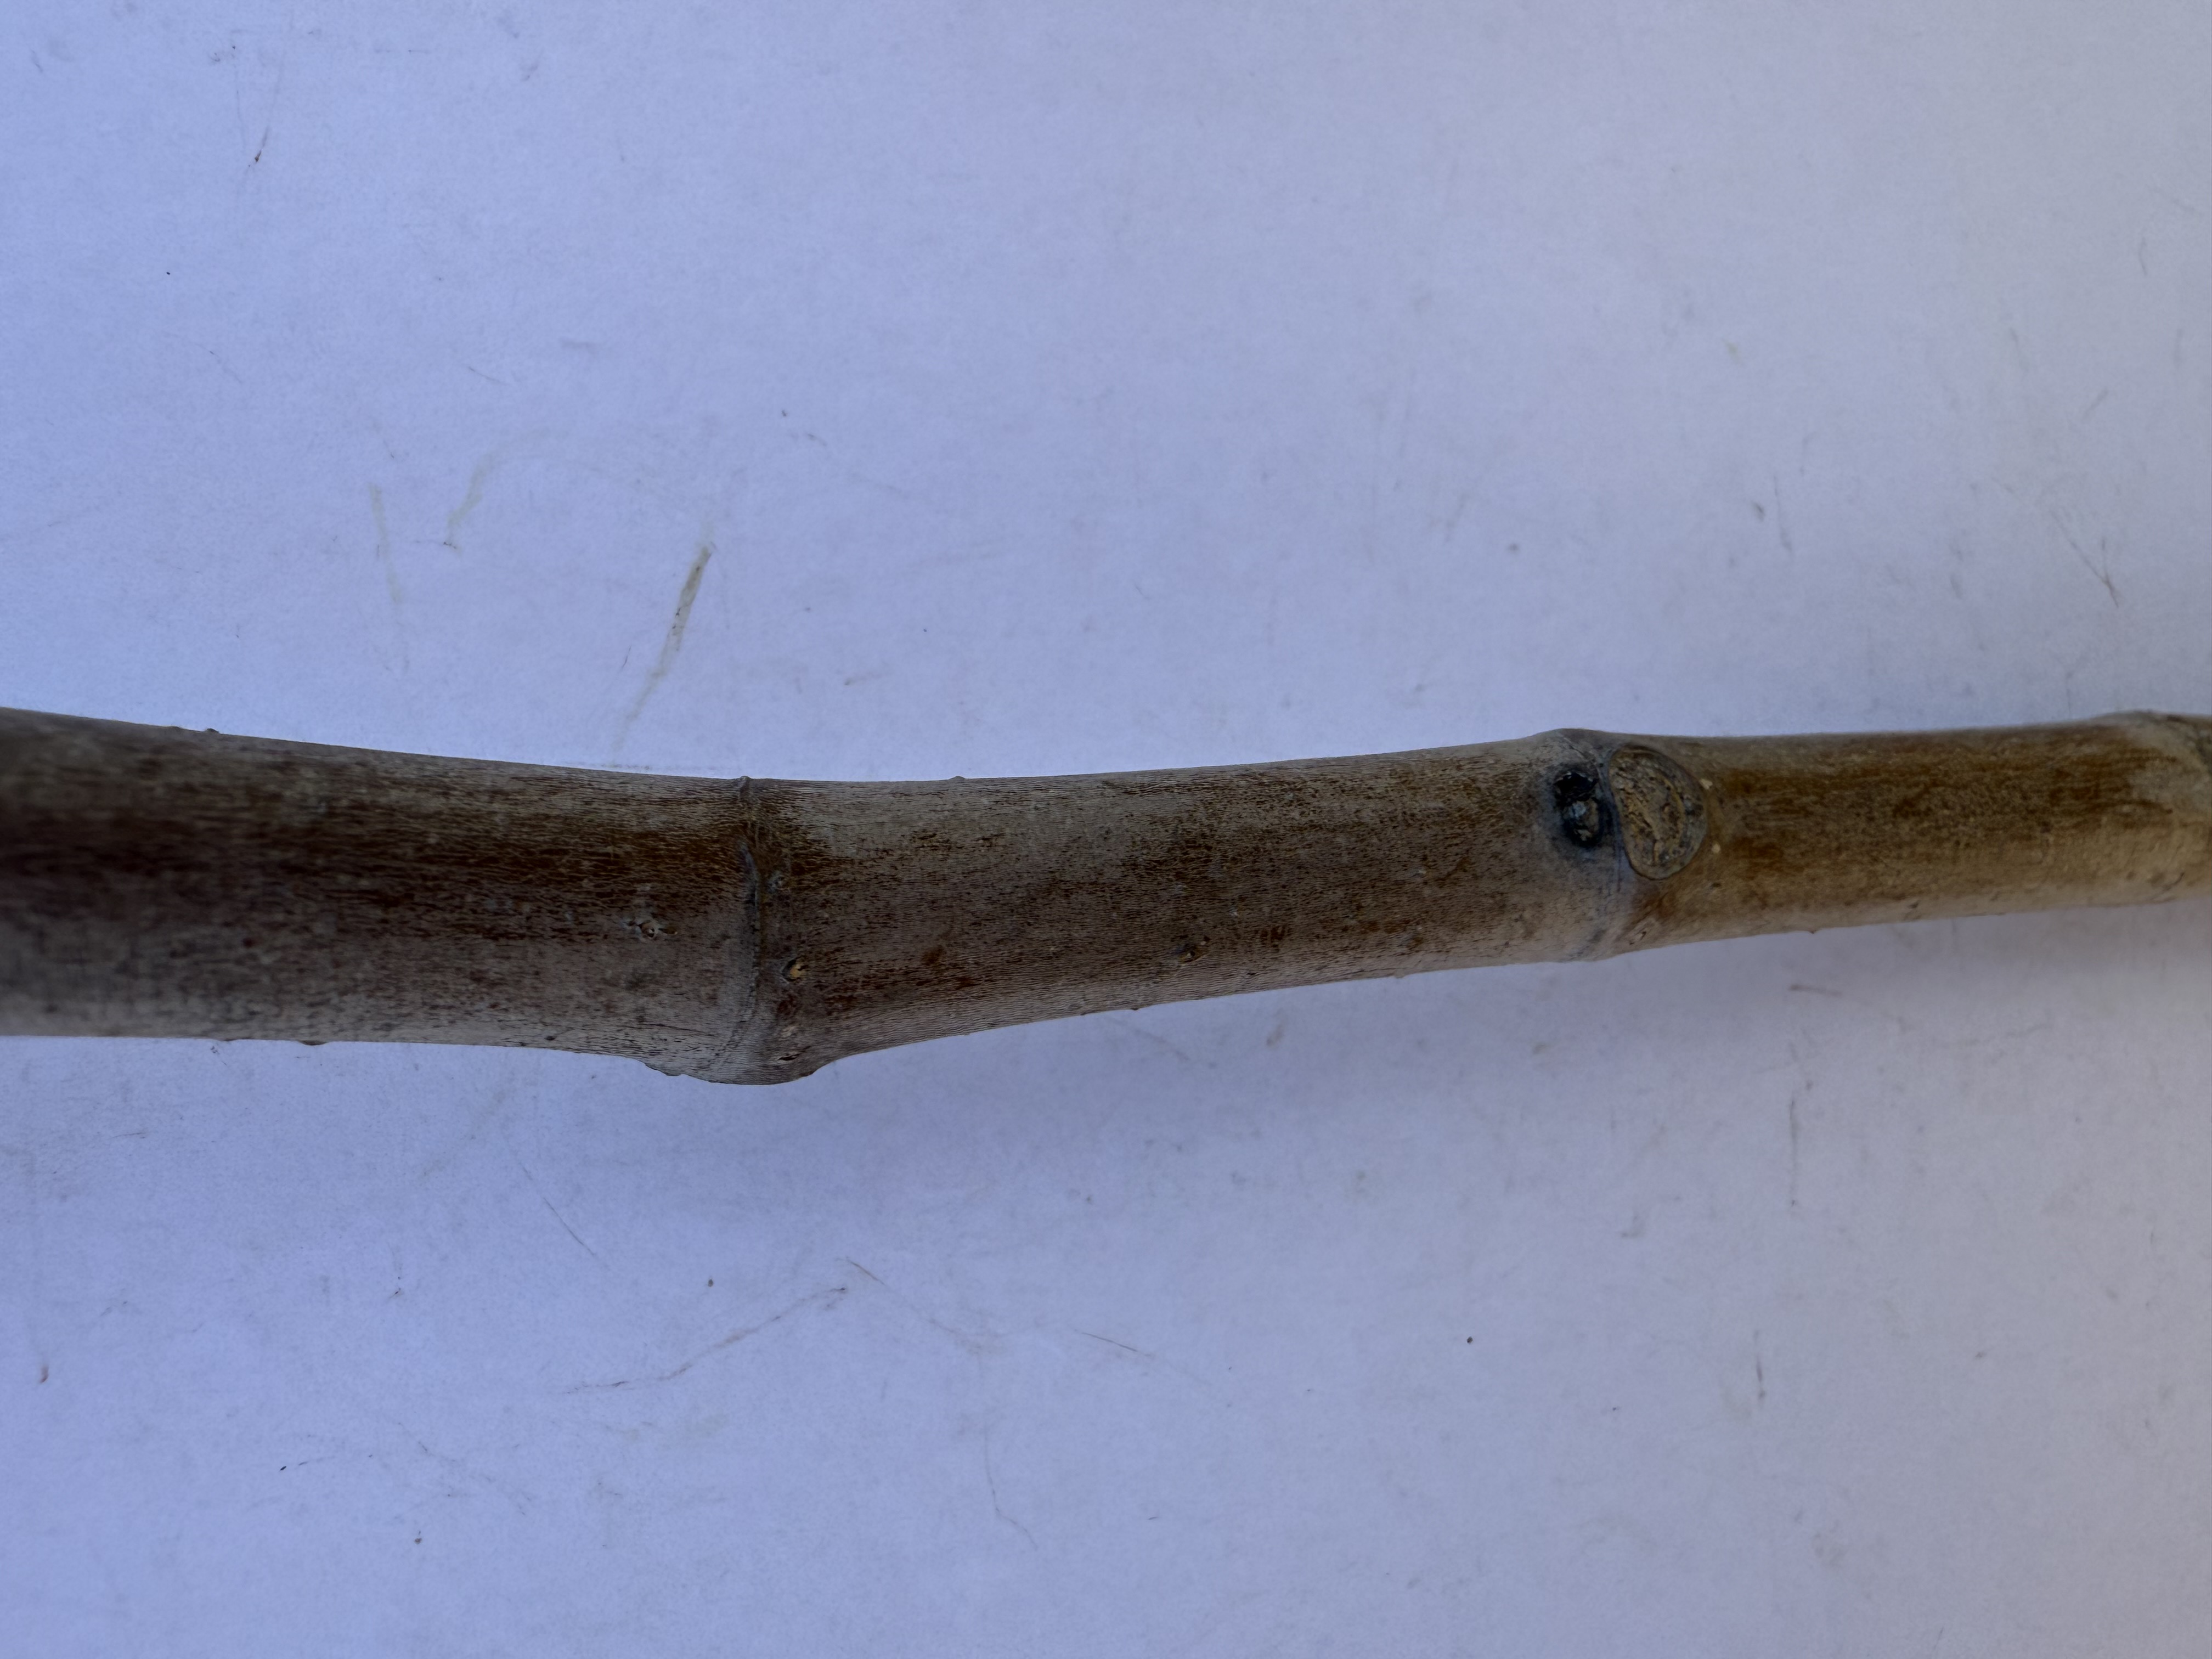
Variety: Bardacik Fig